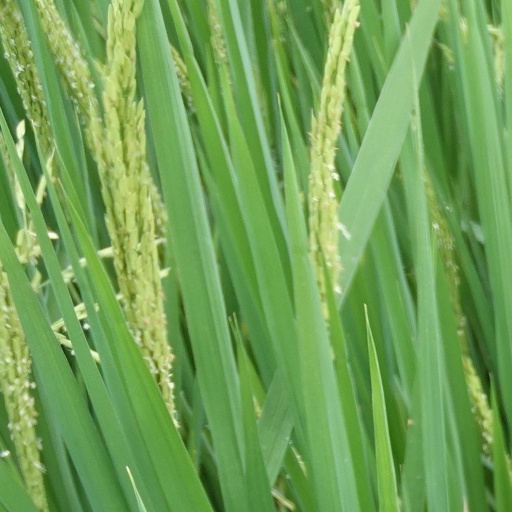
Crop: rice